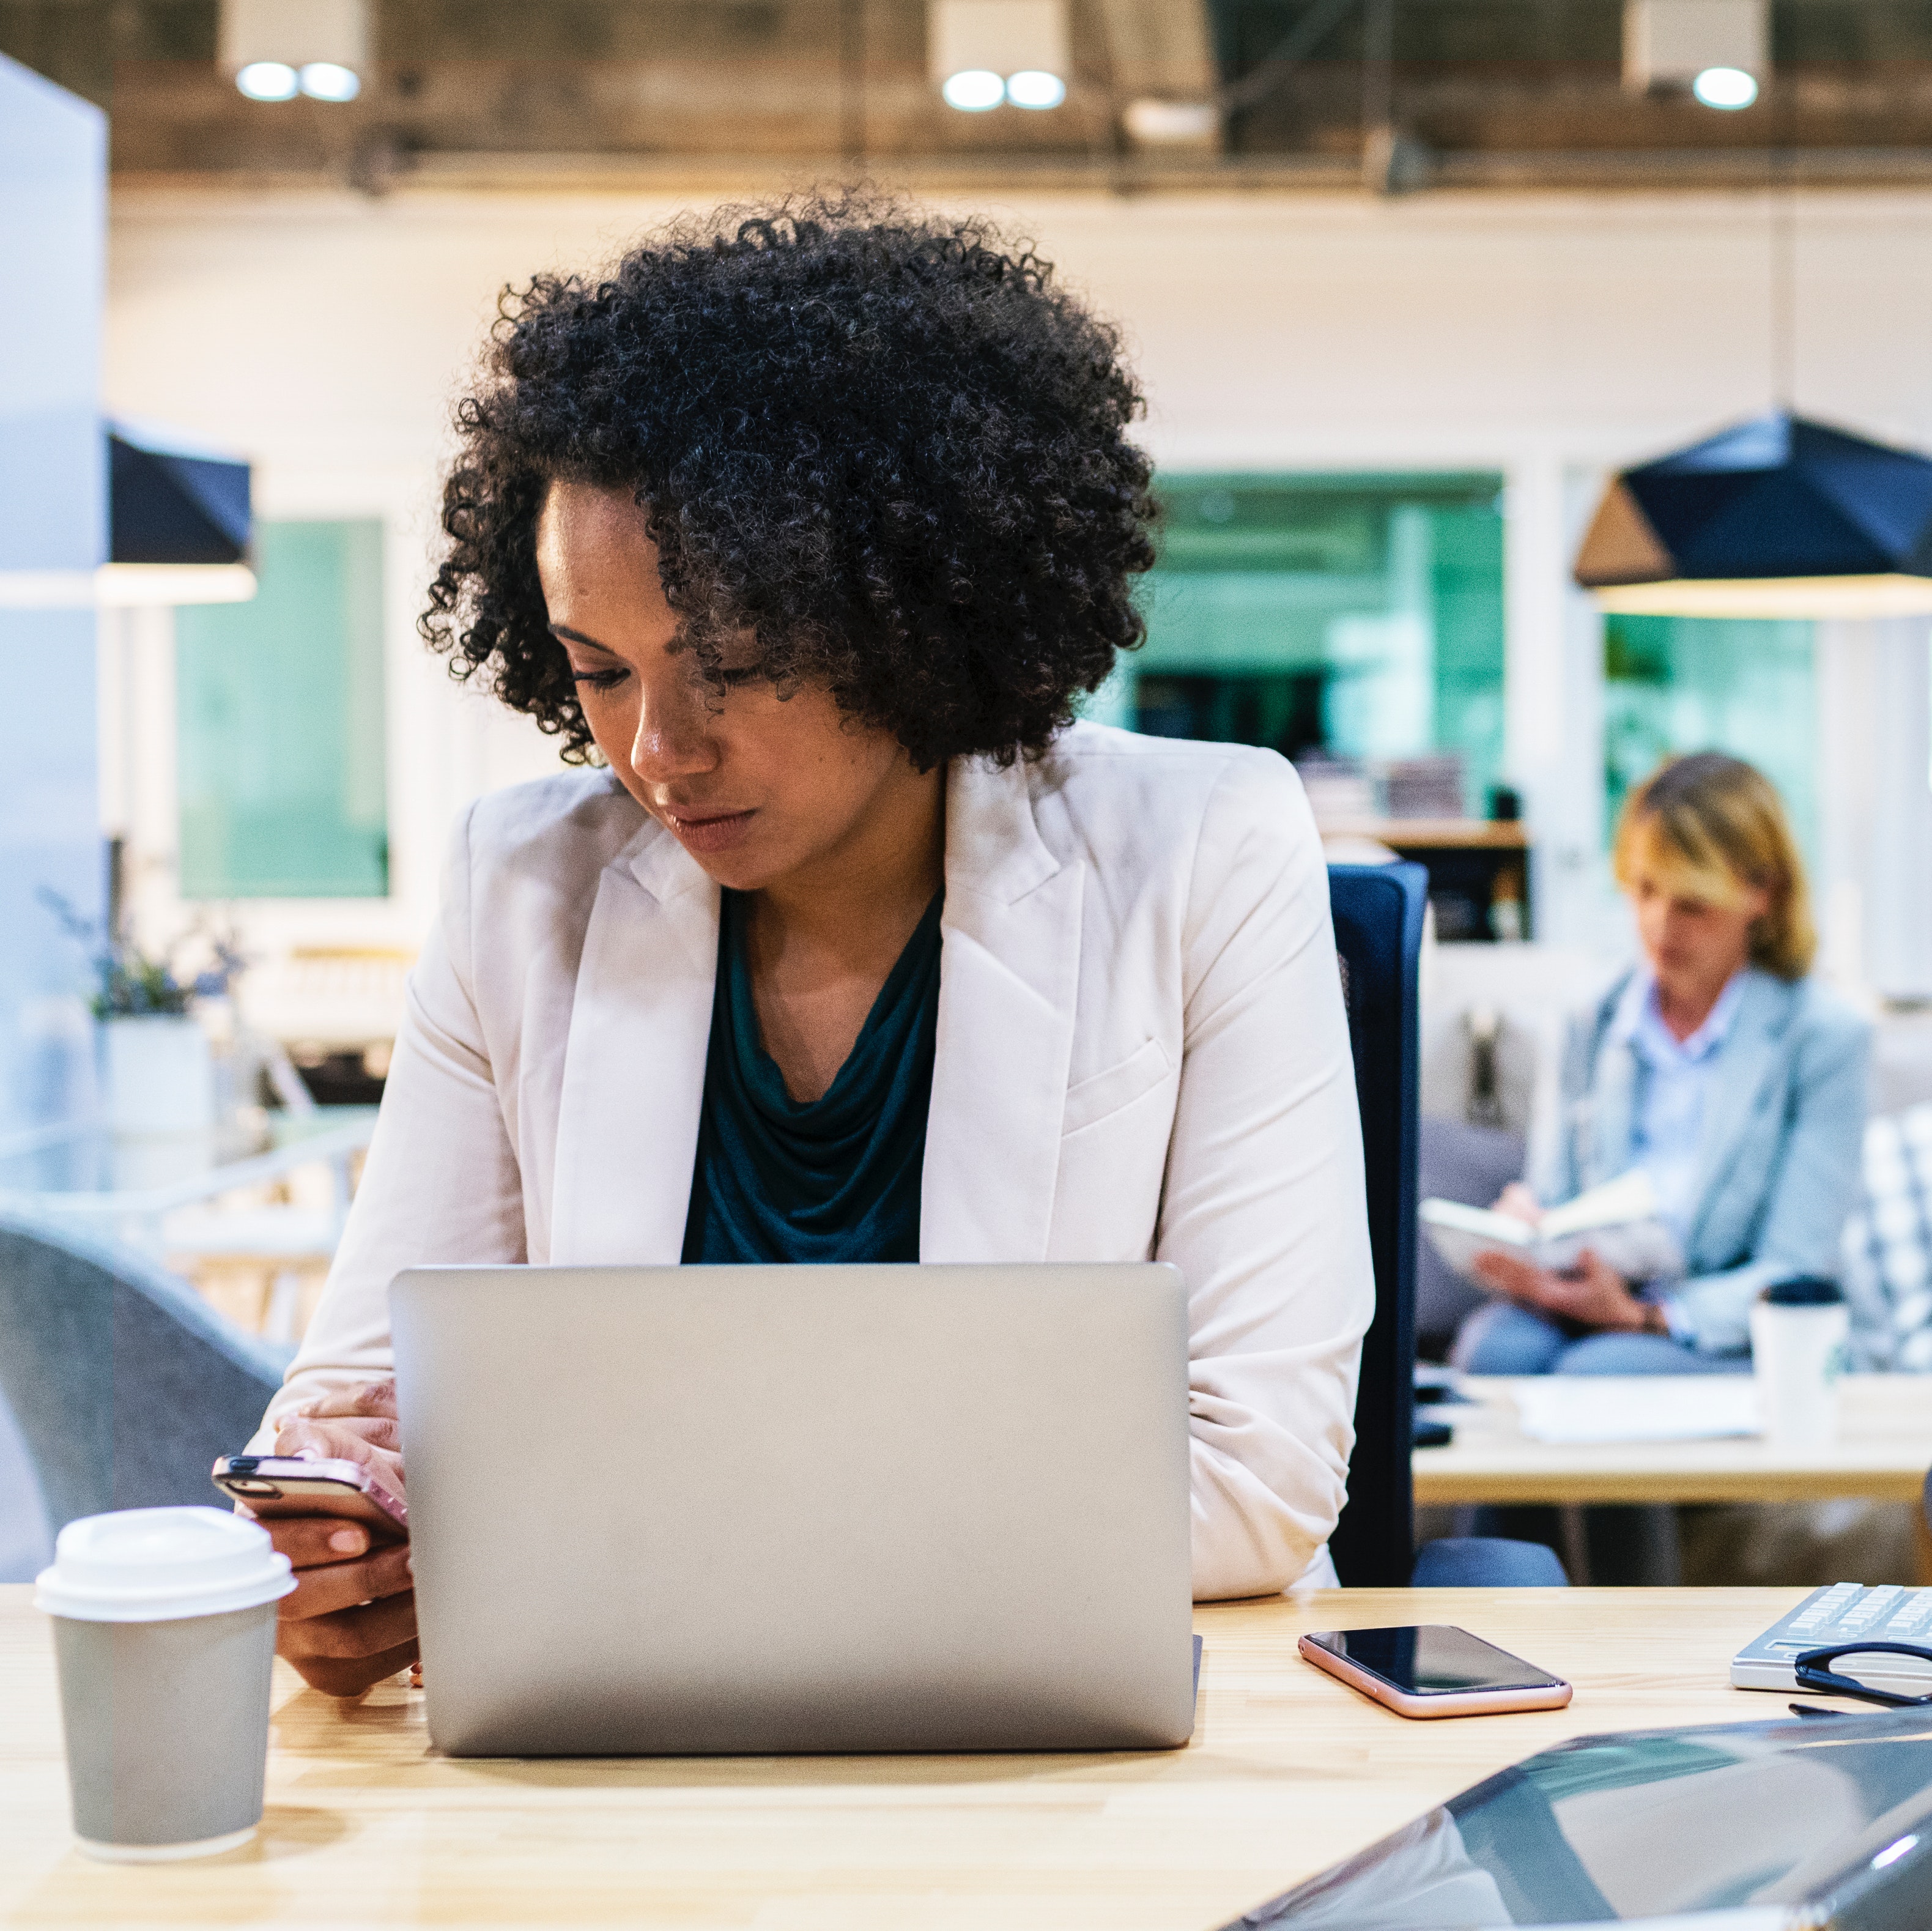
business, communication, job, electronic device